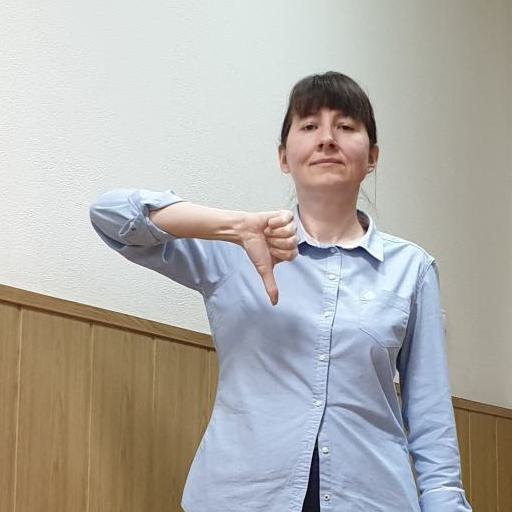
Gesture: dislike